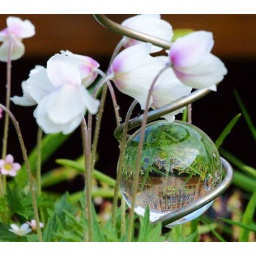
The upside down image in the crystal ball is the bridge over my pond.